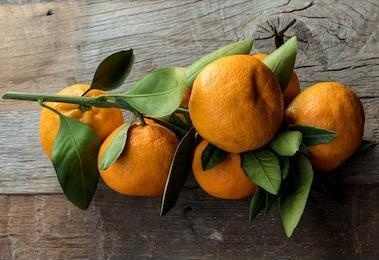
Label: mandarine